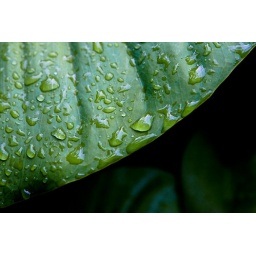
From a plant outside our bedroom after one of many torrential downpours in Zihuatanejo, Mexico.